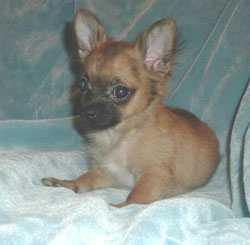
chihuahua